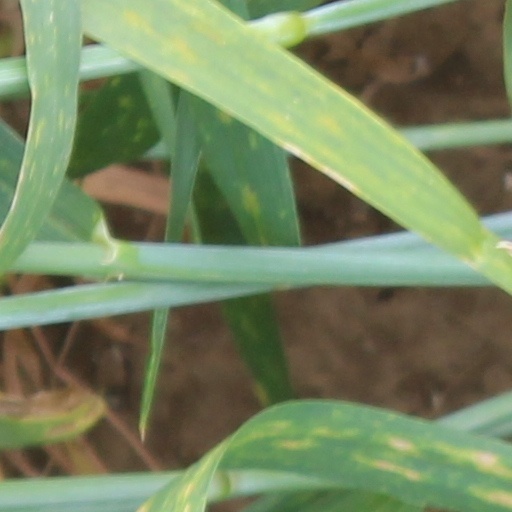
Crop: wheat